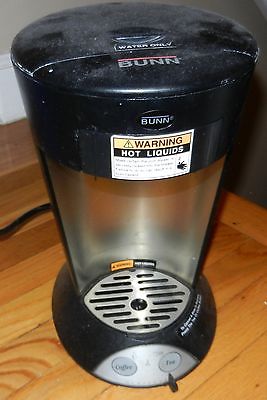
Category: coffee maker